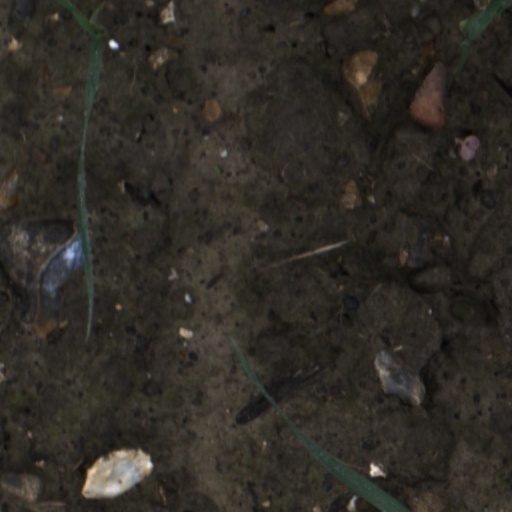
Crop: wheat